Zophar

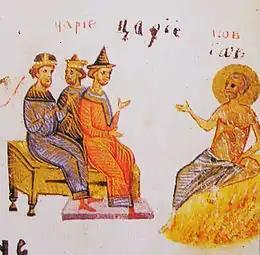
Illustration of Job and his friends from the Kiev Psalter of 1397

Zophar ( "Ṣōp̄ar", "chirping"; "rising early"; also "Tzofar") the Naamathite is one of the three friends of Job who visit him during his illness in the "Book of Job", Hebrew Bible / Old Testament. "Naamathite" (na'-a-ma-thit) is a Gentile name, suggesting he was from a city called Naamah, perhaps in Arabia.